Wilford Hill

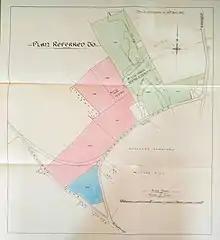

Wilford Hill is the highest point in West Bridgford, giving views of the Trent Valley as far as Newark-on-Trent. It is listed as having an elevation of 87m and a prominence of 49m.